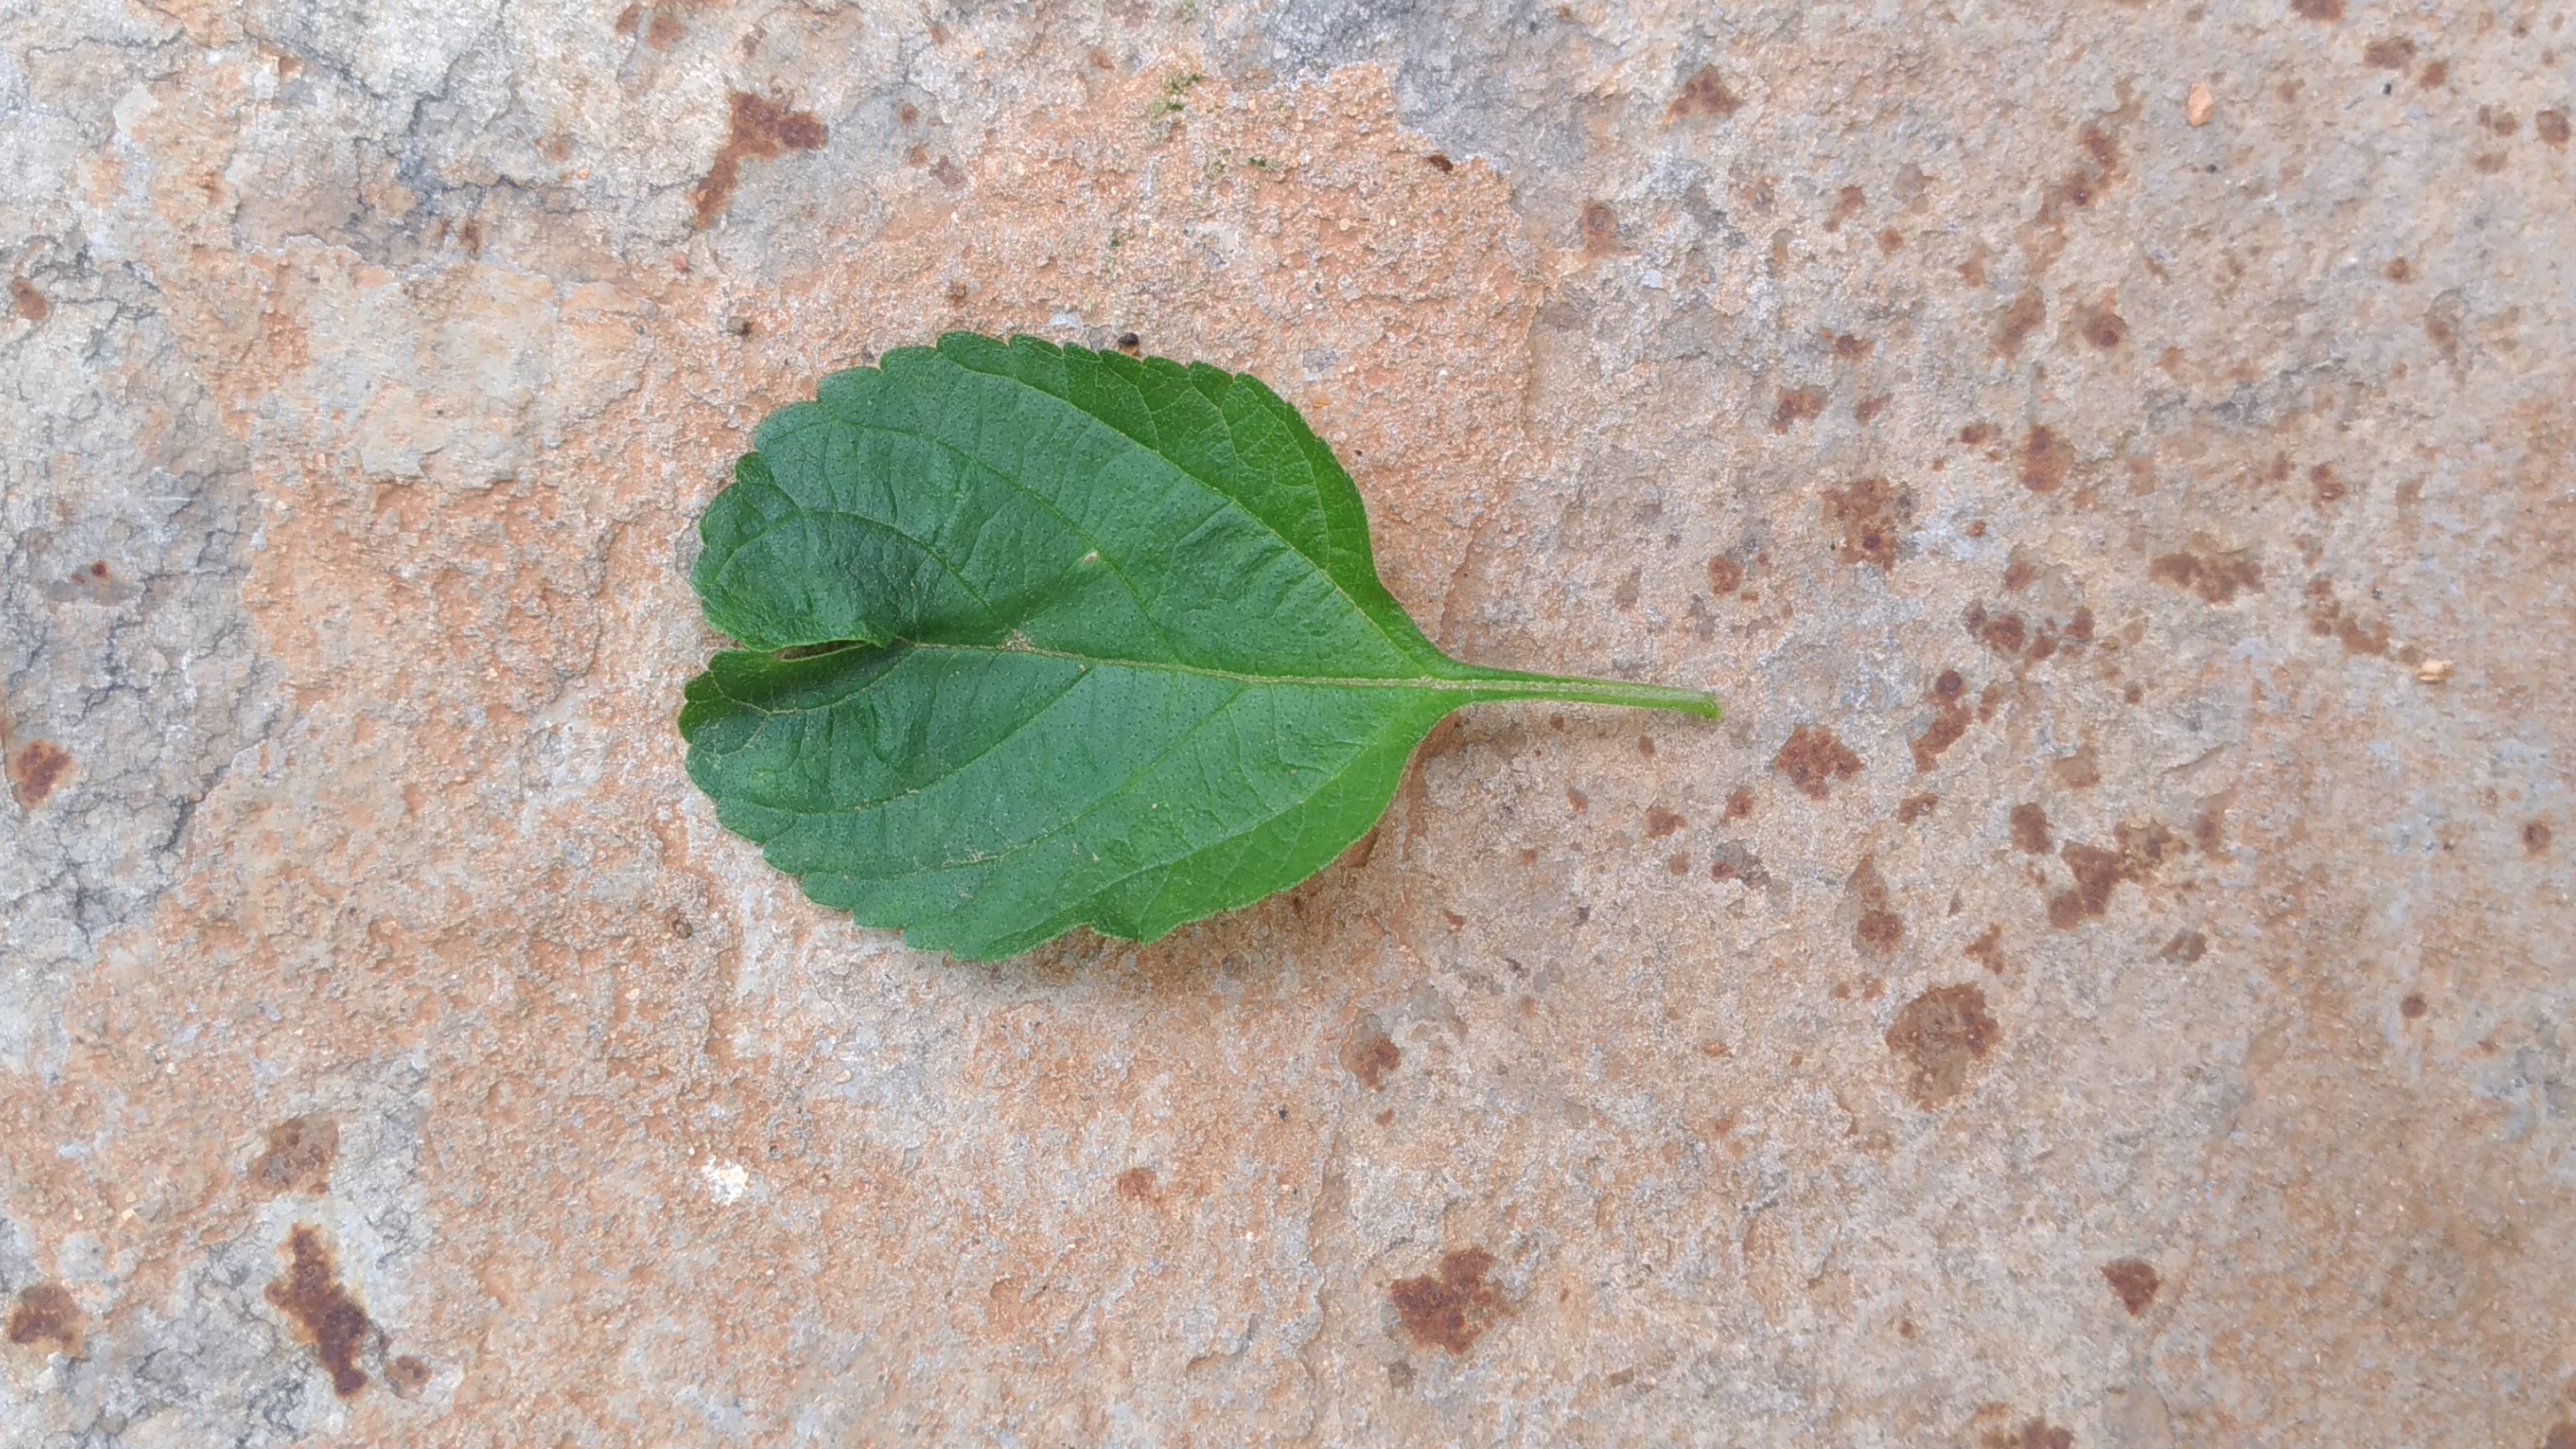
Plant: Lantana